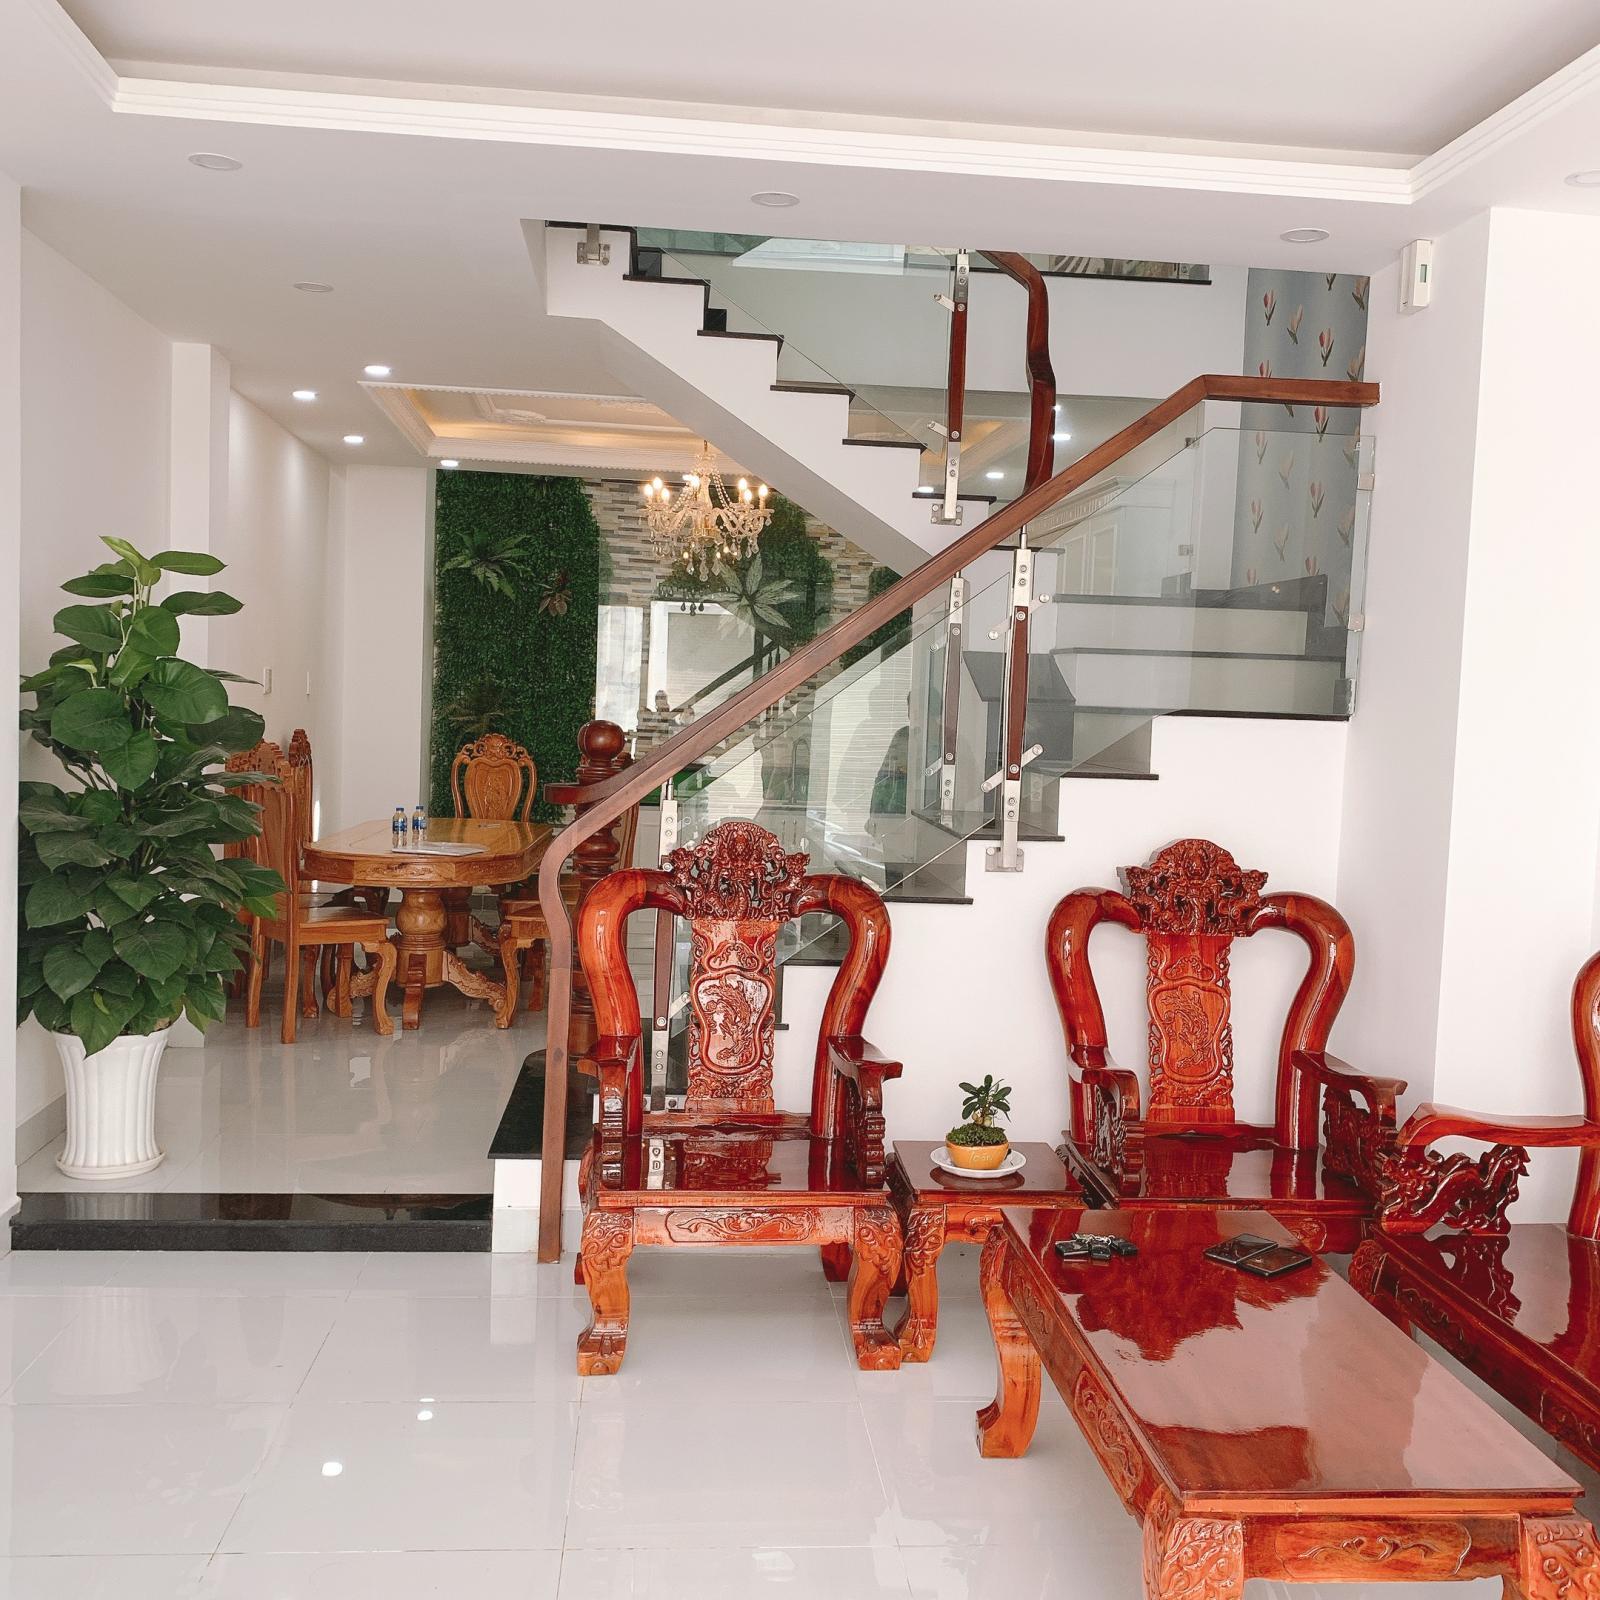
đây là hình ảnh được chụp ở bên trong của một ngôi nhà